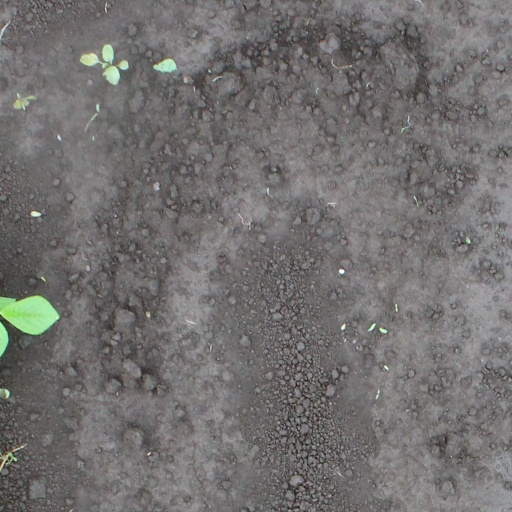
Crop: soybean